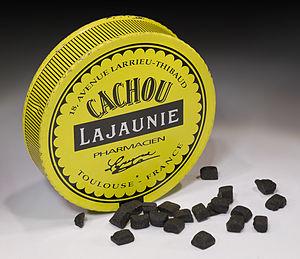
Le Cachou Lajaunie est une petite pastille carrée de couleur noire à la réglisse vendue dans une boîte métallique jaune et ronde. Elle existe depuis 1880 à Toulouse. Plus de dix millions de boites sont vendues chaque année.
Le Cachou Lajaunie est une petite pastille carrée de couleur noire à la réglisse, vendue dans une boîte métallique jaune et ronde, et commercialisée par le groupe Kraft Foods. La friandise a également existé à la menthe et à la vanille. Elle voit le jour en 1880 à Toulouse chez le pharmacien Léon Lajaunie.
Toulouse, est une commune du Sud-Ouest de la France. Capitale au Vᵉ siècle du royaume wisigoth, une des capitales du royaume d'Aquitaine, capitale du comté de Toulouse fondé en 852 par Raimond Iᵉʳ et capitale historique du Languedoc, elle est aujourd'hui le chef-lieu de la région d'Occitanie, du département de la Haute-Garonne, et le siège de Toulouse Métropole. Elle était également le chef-lieu de l'ancienne région Midi-Pyrénées jusqu'à sa disparition au 1ᵉʳ janvier 2016.